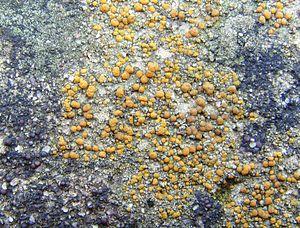
Protoblastenia rupestris St-Hélier (Rennes, Ille-et-Vilaine, Bretagne, France)
Les Psoraceae sont une famille de champignons lichénisés, des lichens au thalle encroûtant ou squamuleux. Elle comporte un peu plus de 50 espèces.